Bern Airport

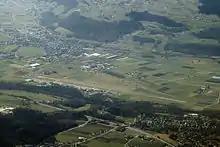
Aerial view of Bern Aerodrome

The aerodrome has multiple touchdown areas, a paved runway (14/32 of 1,730 metres (5,676 ft)), a grass runway (32L/14R of 650 metres (2,133 ft, as of 2017 inoperable)), a heli-square, and a glider area. Runway 14 has an ILS approach and an NDB approach (for training use only, will be decommissioned in 2019). The existing terminal was expanded to better accommodate flights to the non-Schengen area in 2011.